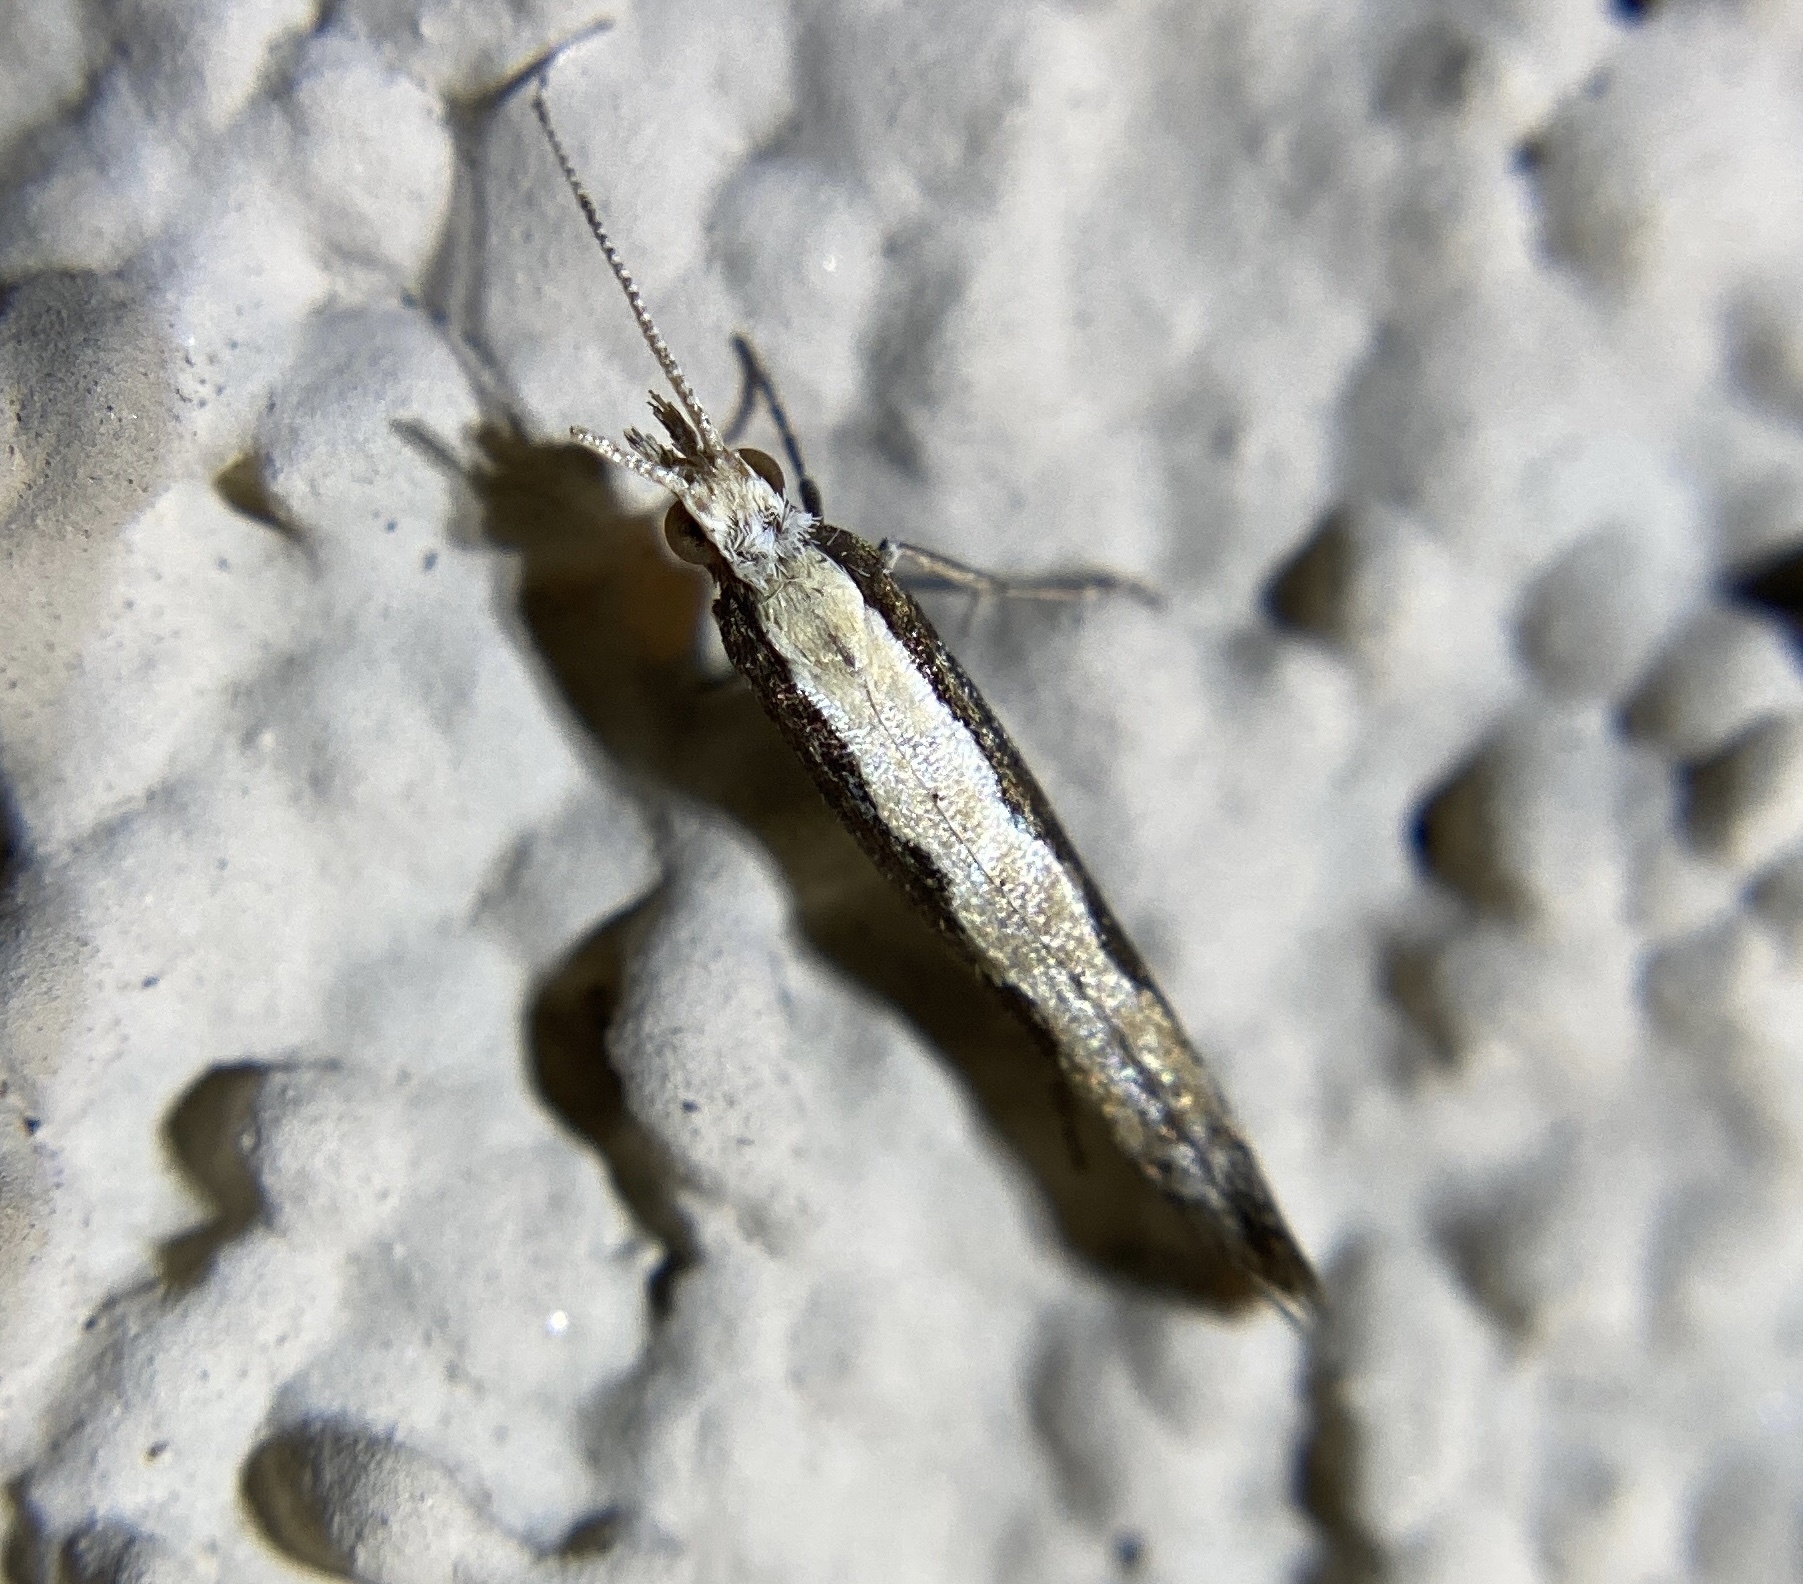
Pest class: diamondback_moth